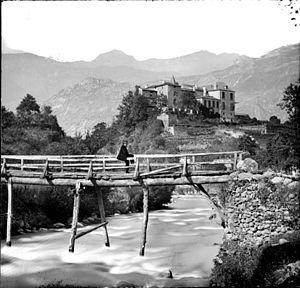
Château-Verdun est une commune française située dans le département de l'Ariège, en région Occitanie.